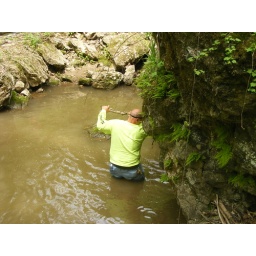
Well, I ended up &amp;quot;butt deep&amp;quot; in water and tried using a stick to fish for a little pink shoe.